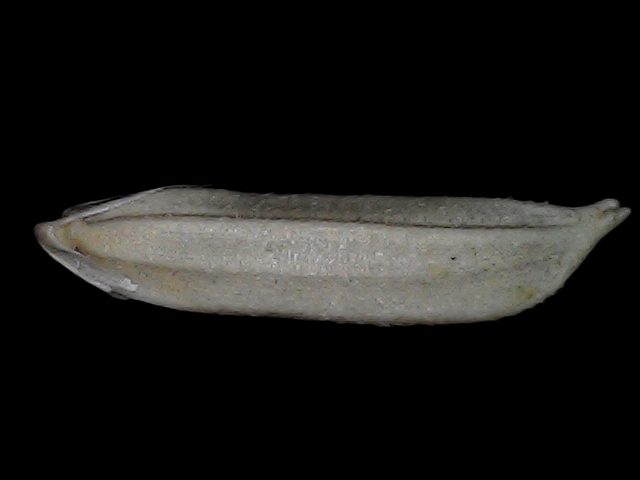
Rice variety: Bd57